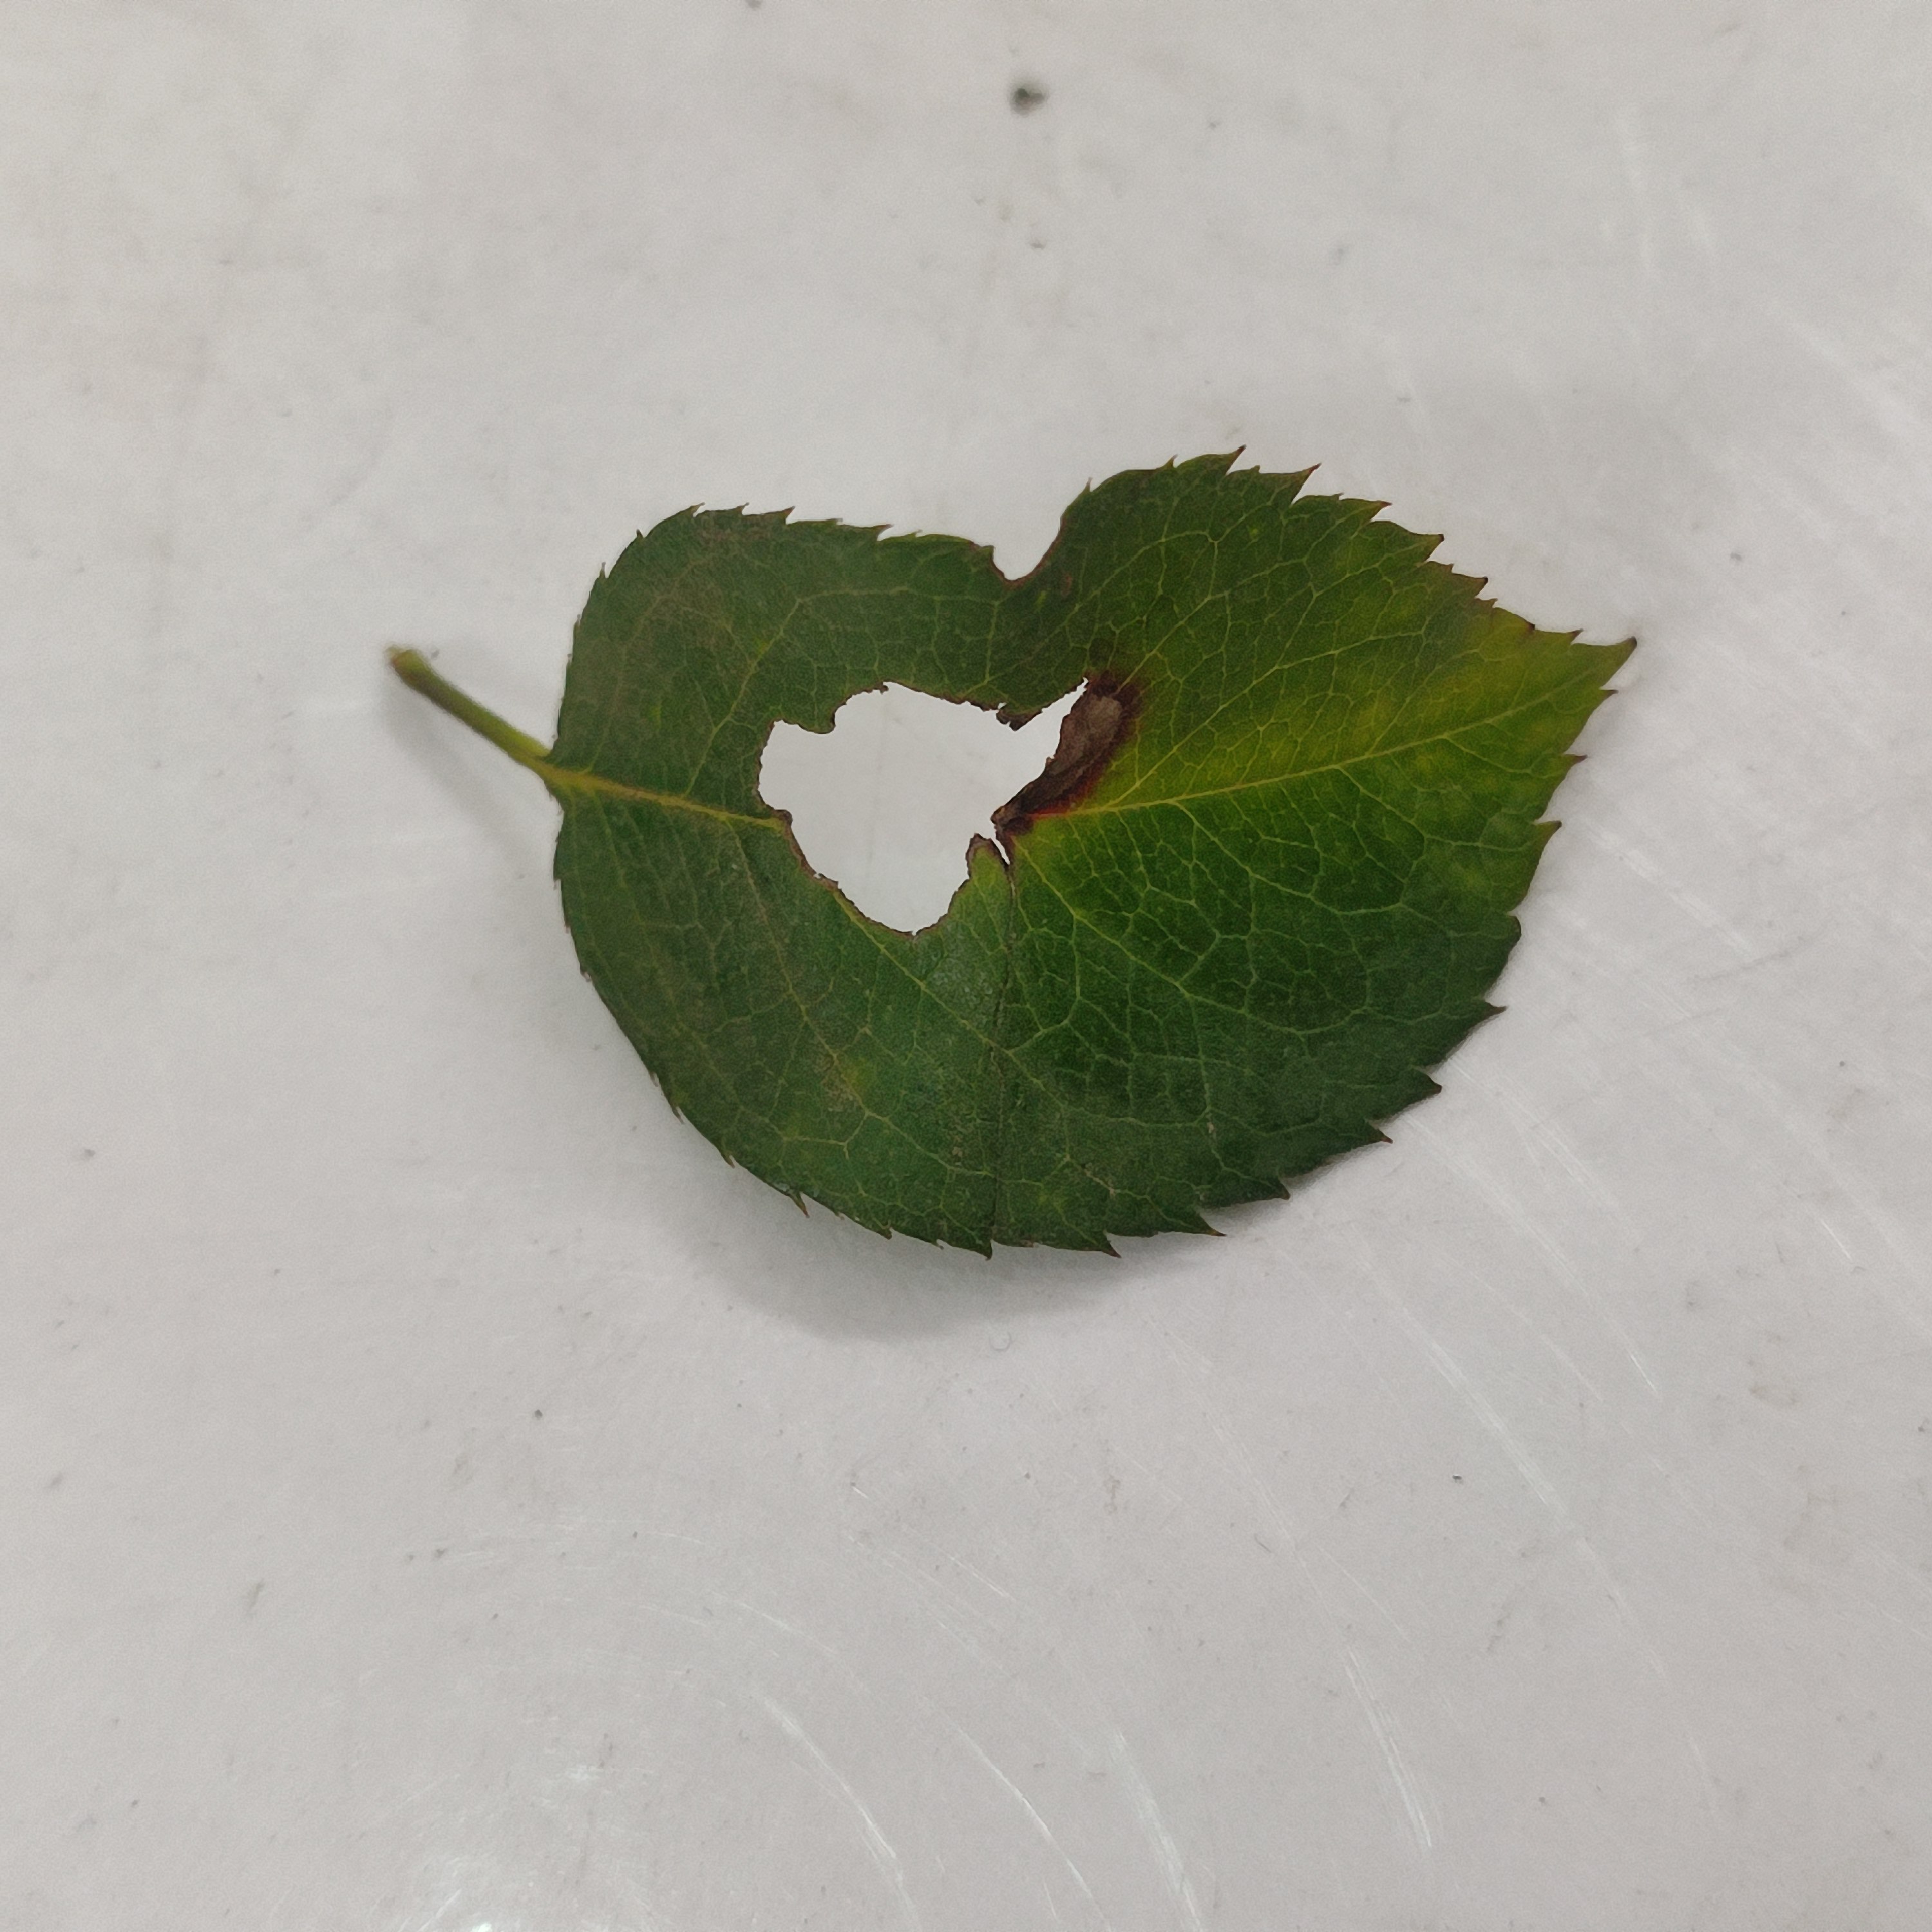
Label: Insect Hole